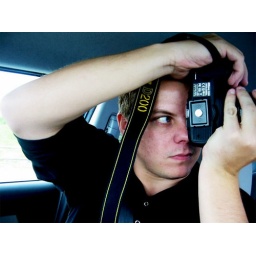
This is me, taking pictures out of the car window in Kyushu, Japan